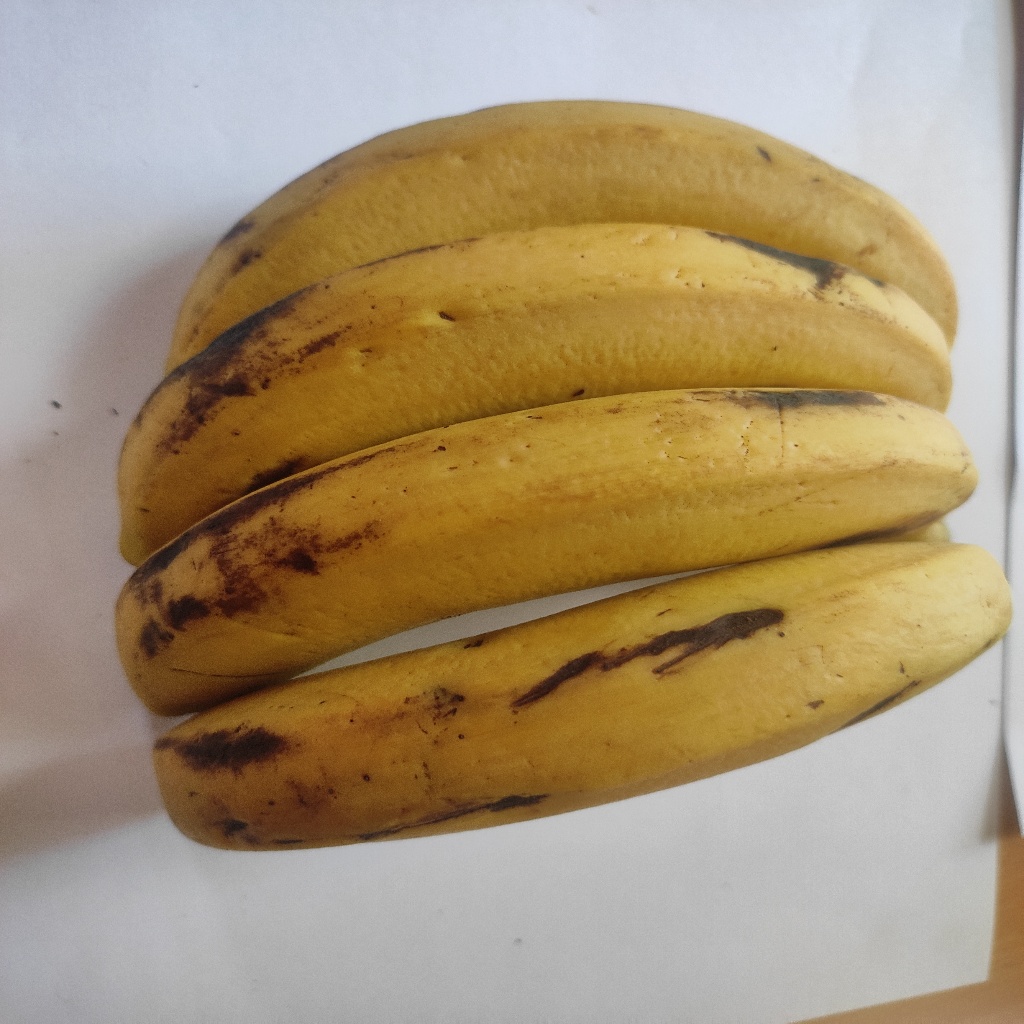
Crop: banana
Quality class: Class_A